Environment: real
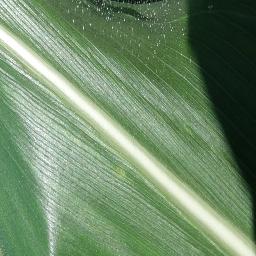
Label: healthy